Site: brandenburg
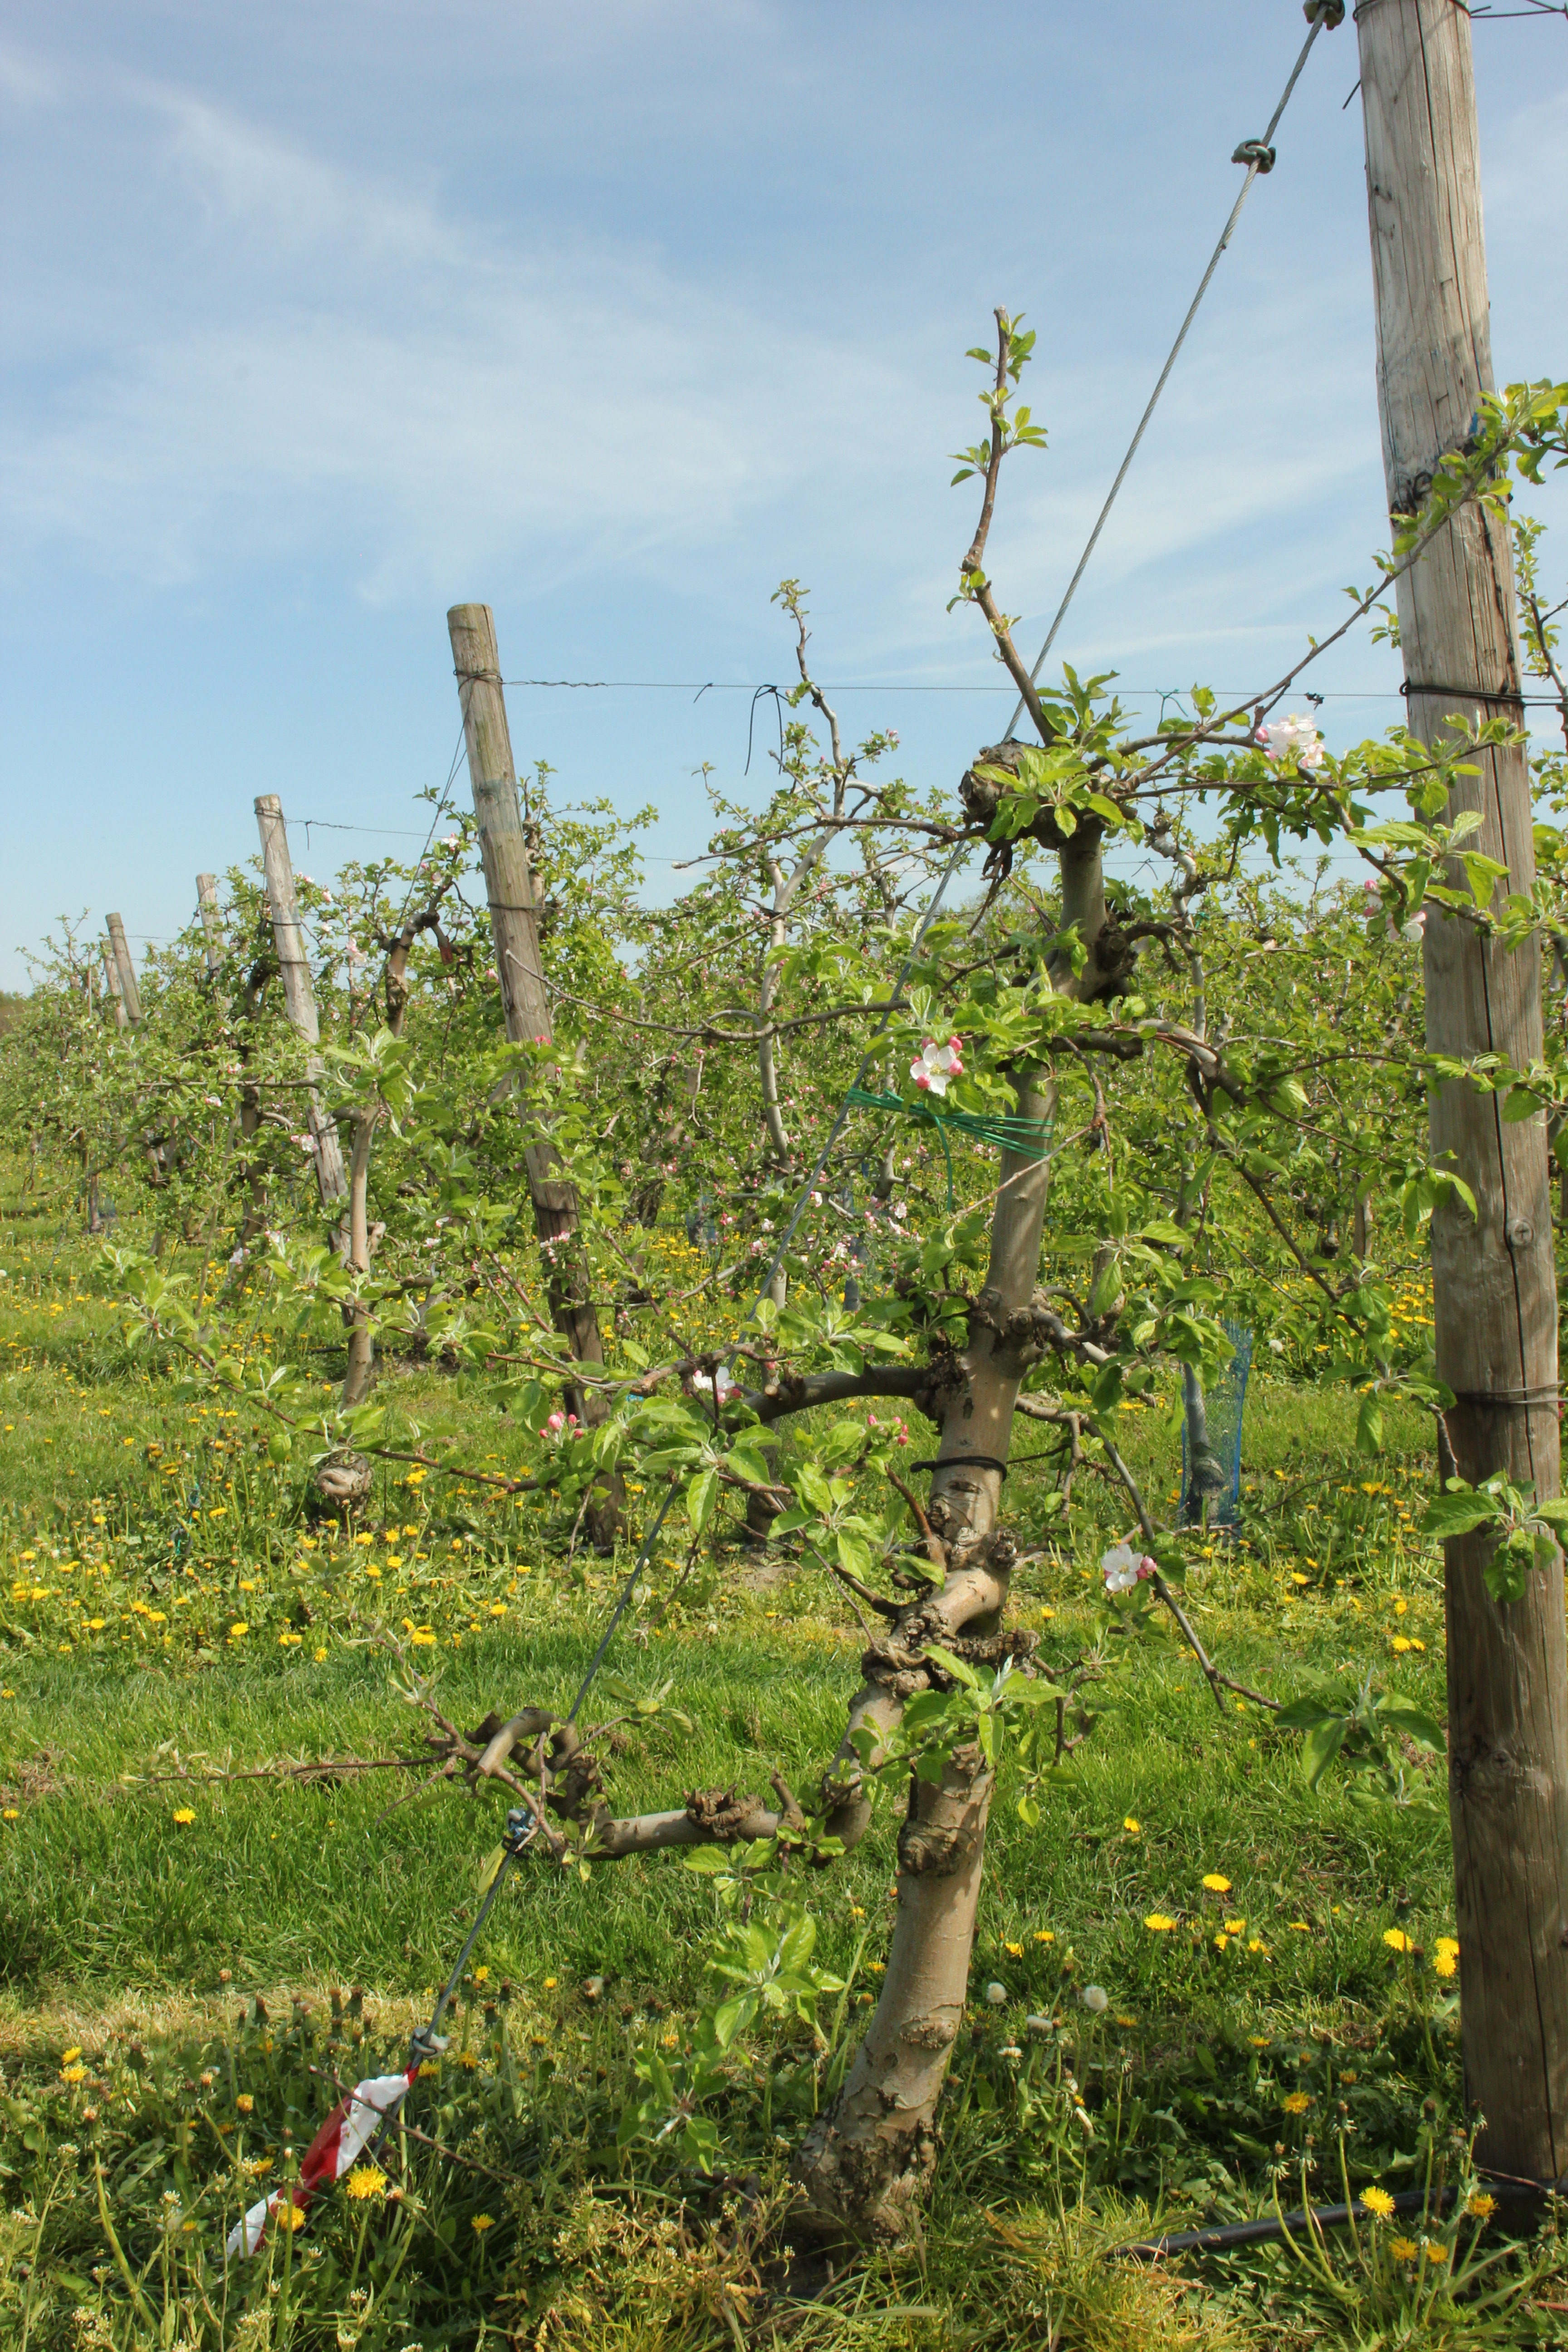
Growth stage (BBCH 60): Flowering